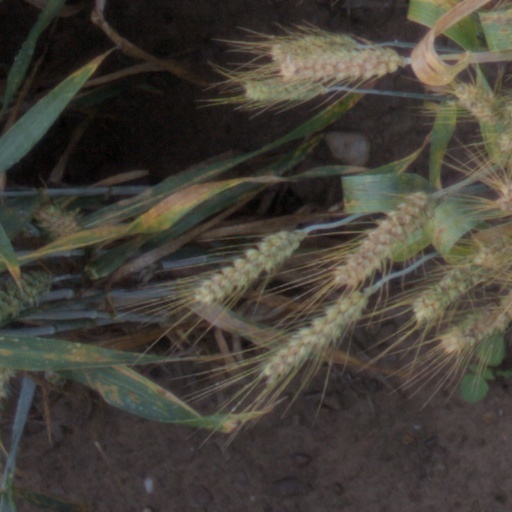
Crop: wheat